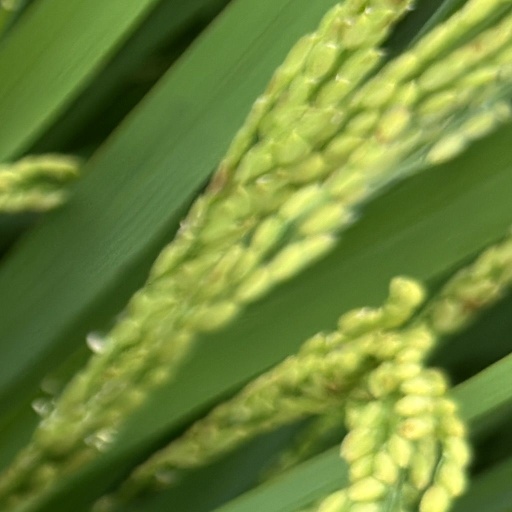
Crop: rice